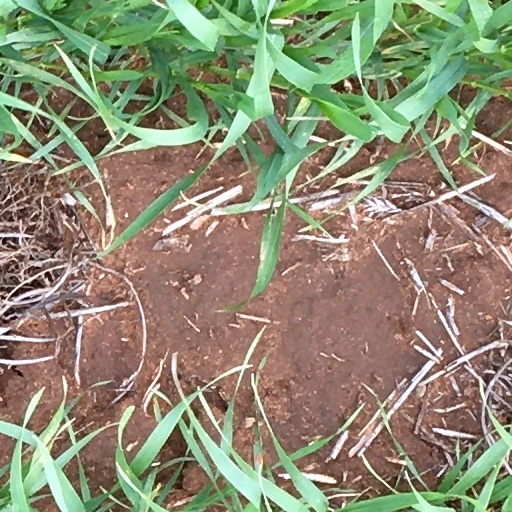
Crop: wheat